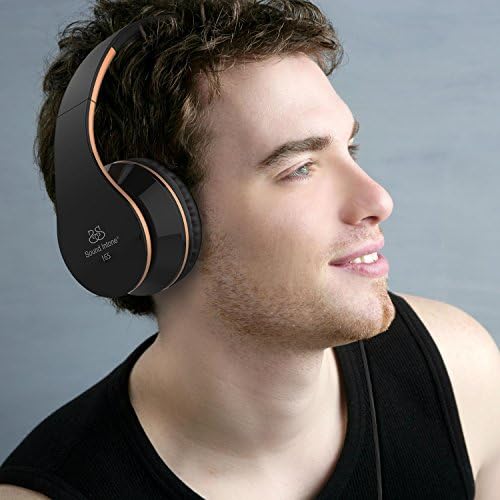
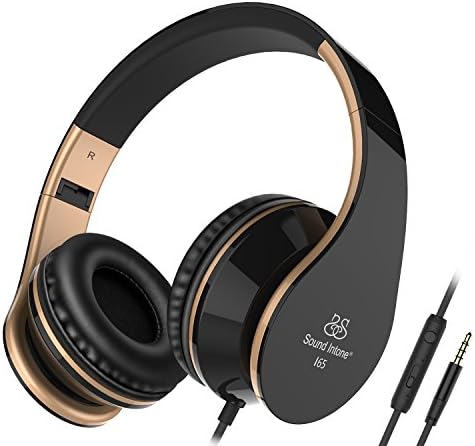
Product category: headphones
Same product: yes